Hallowing Run

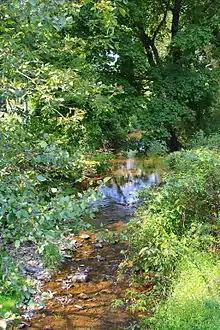
Hallowing Run looking upstream in its lower reaches

Hallowing Run begins in a small valley in Lower Augusta Township. It flows north for a few tenths of a mile and enters a much larger and deeper valley. Here, the stream flows north-northwest for a short distance before turning west-southwest for a few miles. In this reach, it flows through the valley alongside Hallowing Run Road and receives several unnamed tributaries: seven from the left and three from the right. The stream then turns south-southwest and its valley narrows. It begins flowing alongside Pennsylvania Route 147. Several tenths of a mile further downstream, it leaves its valley and turns west. The stream then crosses Pennsylvania Route 147 and a railroad and reaches its confluence with the Susquehanna River.